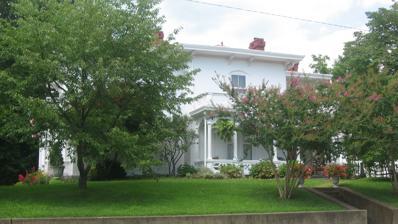
Building: Lemley-Wood-Sayer House
Country: United States of America
Year built: 1871
Historic house in West Virginia, United States United States historic place Lemley-Wood-Sayer House U.S. National Register of Historic Places Front of the house Show map of West Virginia Show map of the United States Location 301 Walnut St., Ravenswood, West Virginia Coordinates 38°56′55″N 81°45′37″W / 38.94861°N 81.76028°W / 38.94861; -81.76028 Area 0.8 acres (0.32 ha) Built 1871 Architect Brown, Tanzy; Pruder, William Architectural style Italianate NRHP reference No. 85003409 Added to NRHP October 30, 1985 Lemley-Wood-Sayer House is a historic home located at Ravenswood , Jackson County, West Virginia . It was built in 1871, and is a two-story, cruciform plan, Italianate style dwelling.  It is constructed of brick and sits on a stone foundation.  It features a wraparound porch supported by seven columns that are heavy with ornamental bracketing, or gingerbreading. It was listed on the National Register of Historic Places in 1985. References